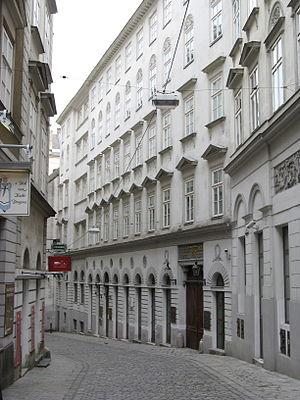
L'Israelitische Kultusgemeinde Wien est la principale communauté juive de Vienne. Elle compte près de 7 000 membres et représente la quasi-totalité du judaïsme en Autriche, à part quelques petites communautés dans d'autres villes autrichiennes.